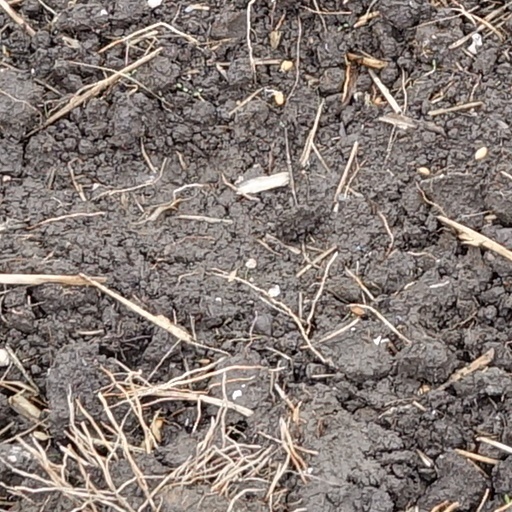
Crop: wheat